The Three Impostors

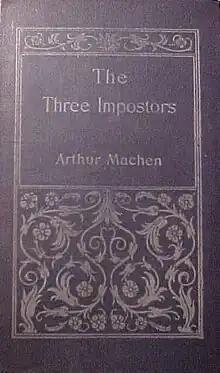

The Three Impostors; or, The Transmutations is an episodic horror novel by Welsh writer Arthur Machen, first published in 1895 in The Bodley Head's Keynotes Series. It was revived in paperback by Ballantine Books as the forty-eighth volume of the Ballantine Adult Fantasy series in June 1972.